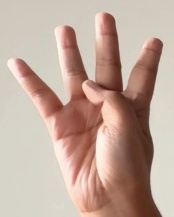
ASL sign: 4